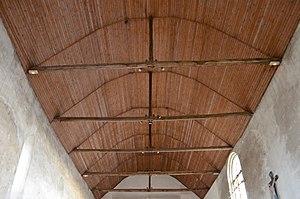
Eglise Saint-Jean de Béré - Châteaubriant (Loire-Atlantique)
L’église Saint-Jean de Béré est une très ancienne église de Châteaubriant, située en dehors du centre historique, près des vestiges du prieuré du faubourg de Béré.